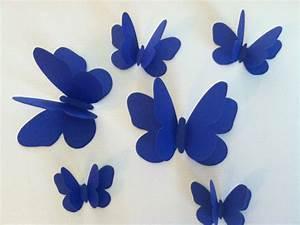
butterfly